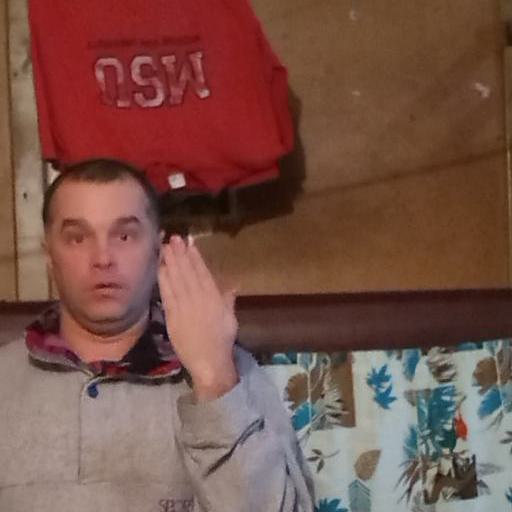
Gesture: stop_inverted